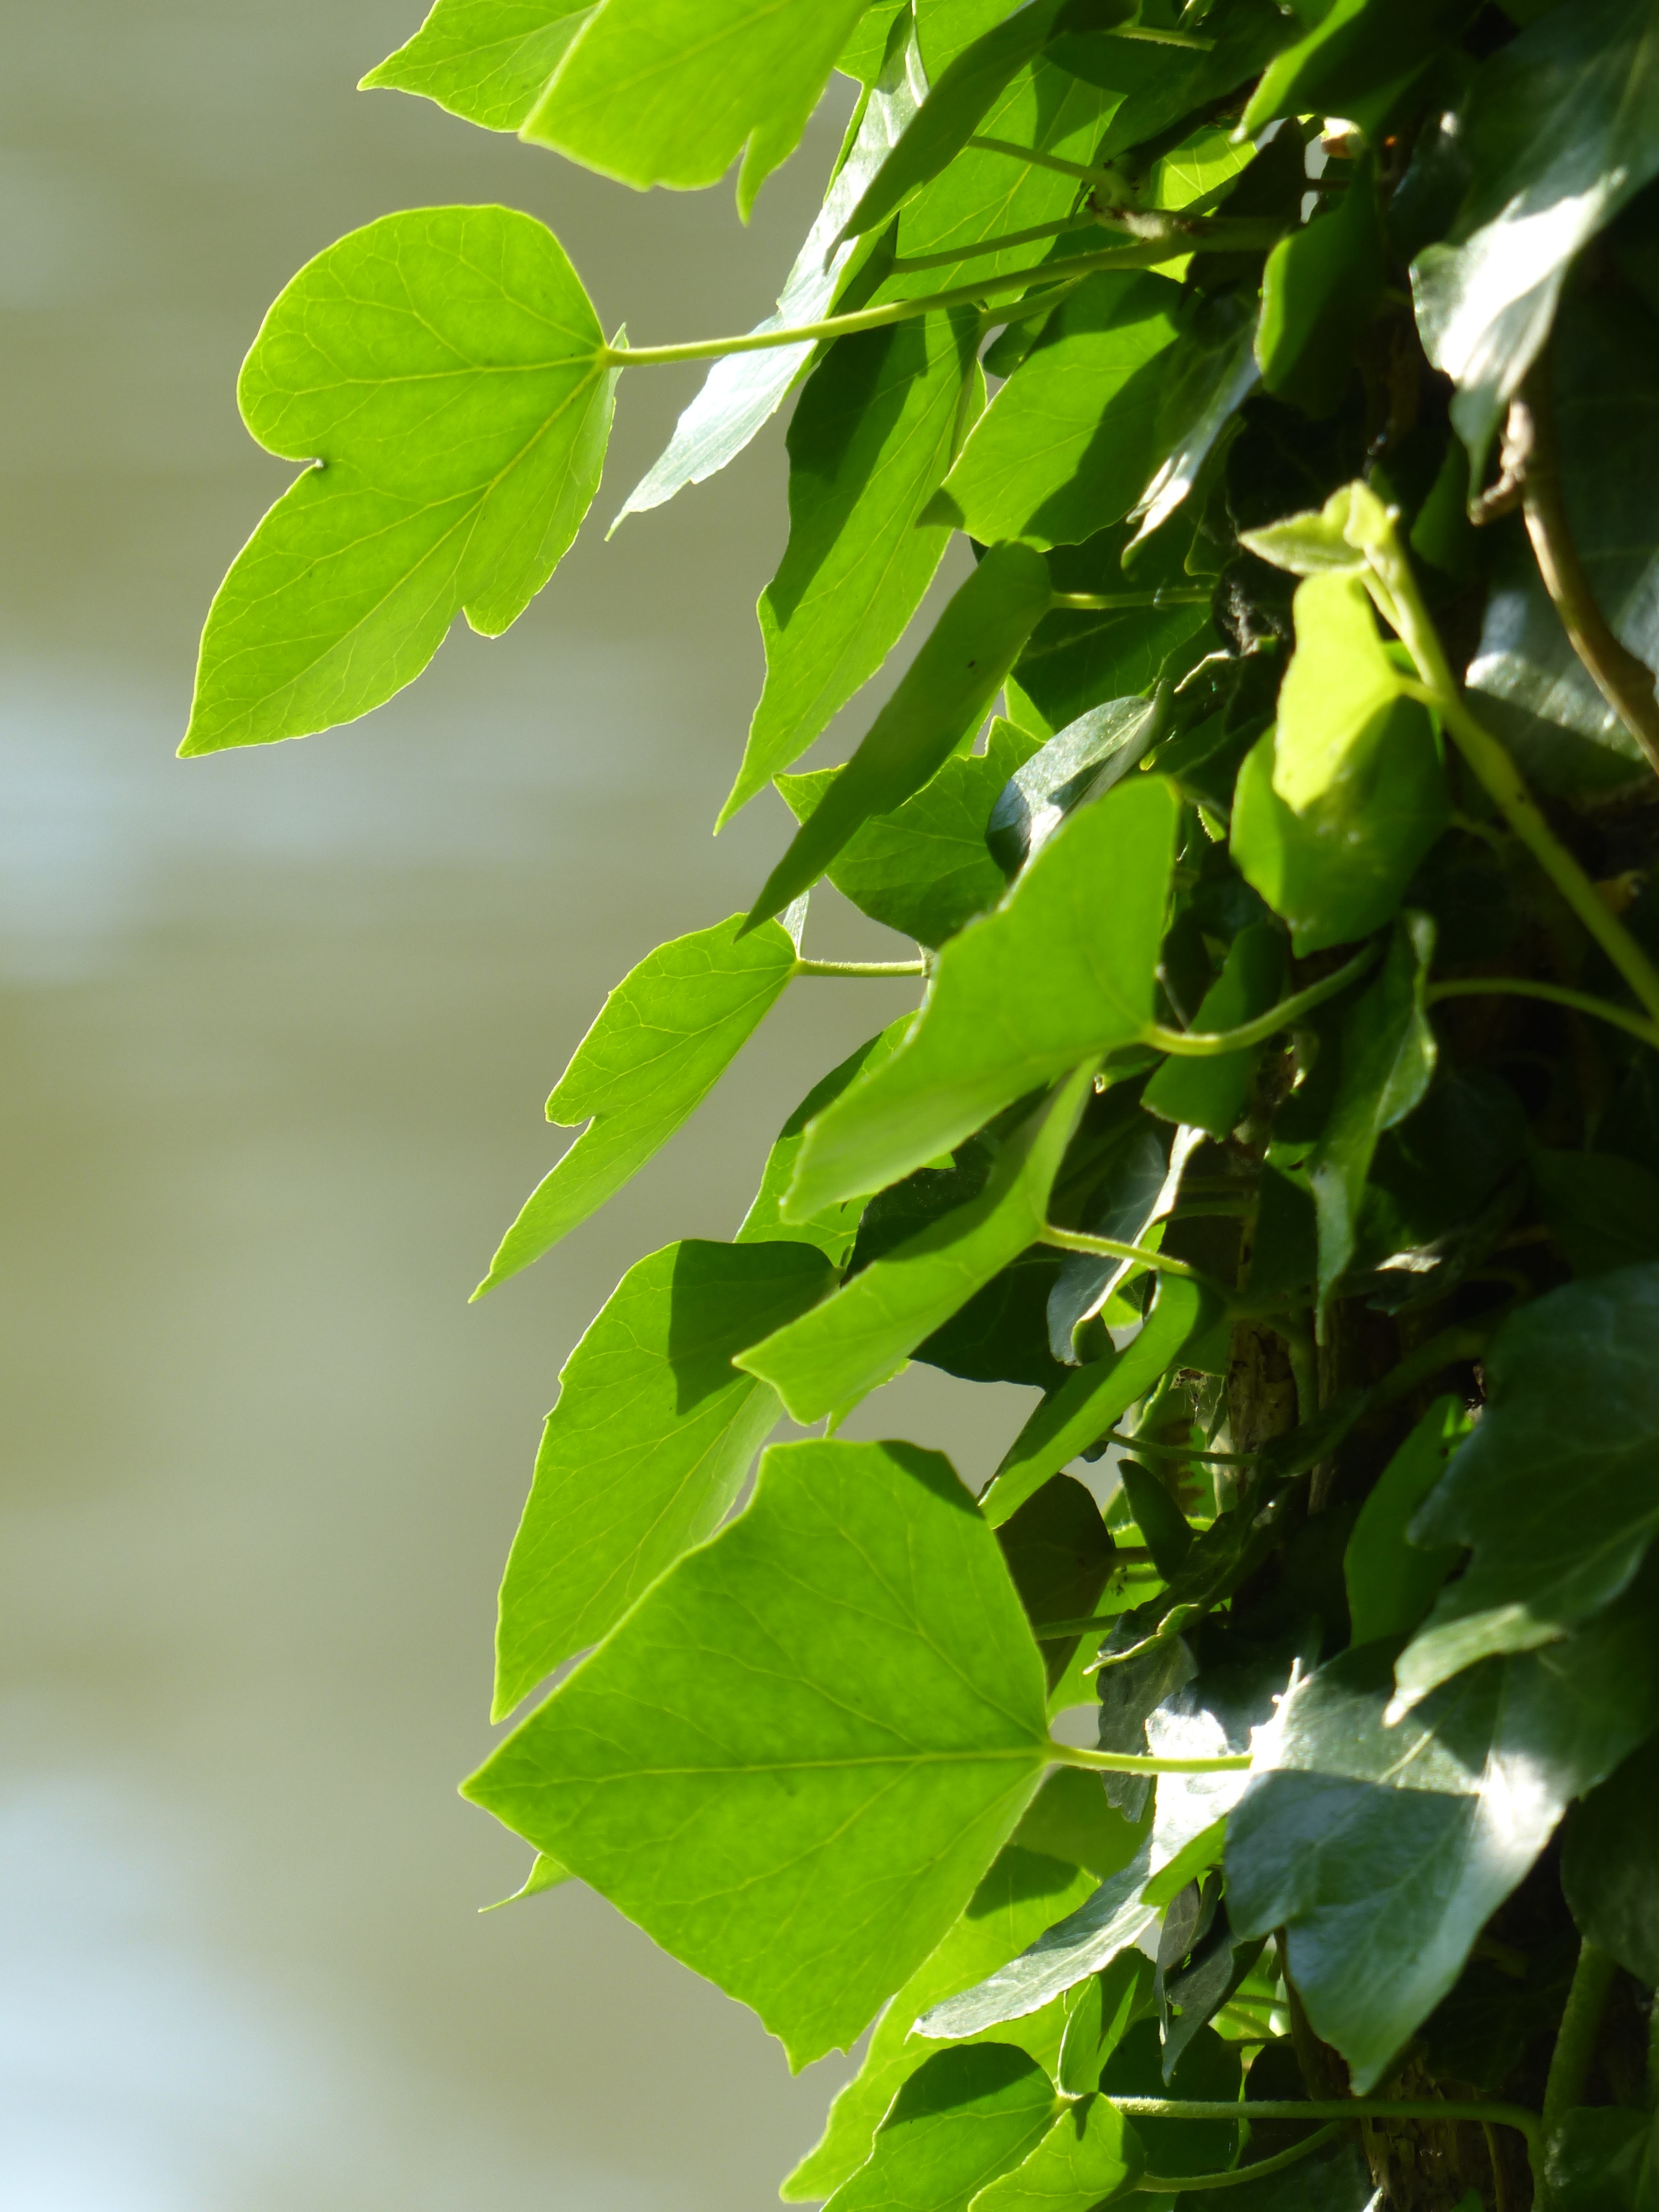
tree, branch, plant, fruit, leaf, flower, food, green, produce, ivy, botany, climber, flora, leaves, grapevines, entwine, flowering plant, ivy leaf, common ivy, land plant